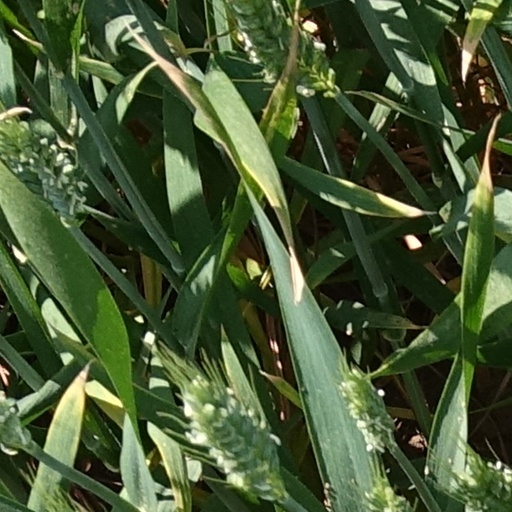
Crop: wheat